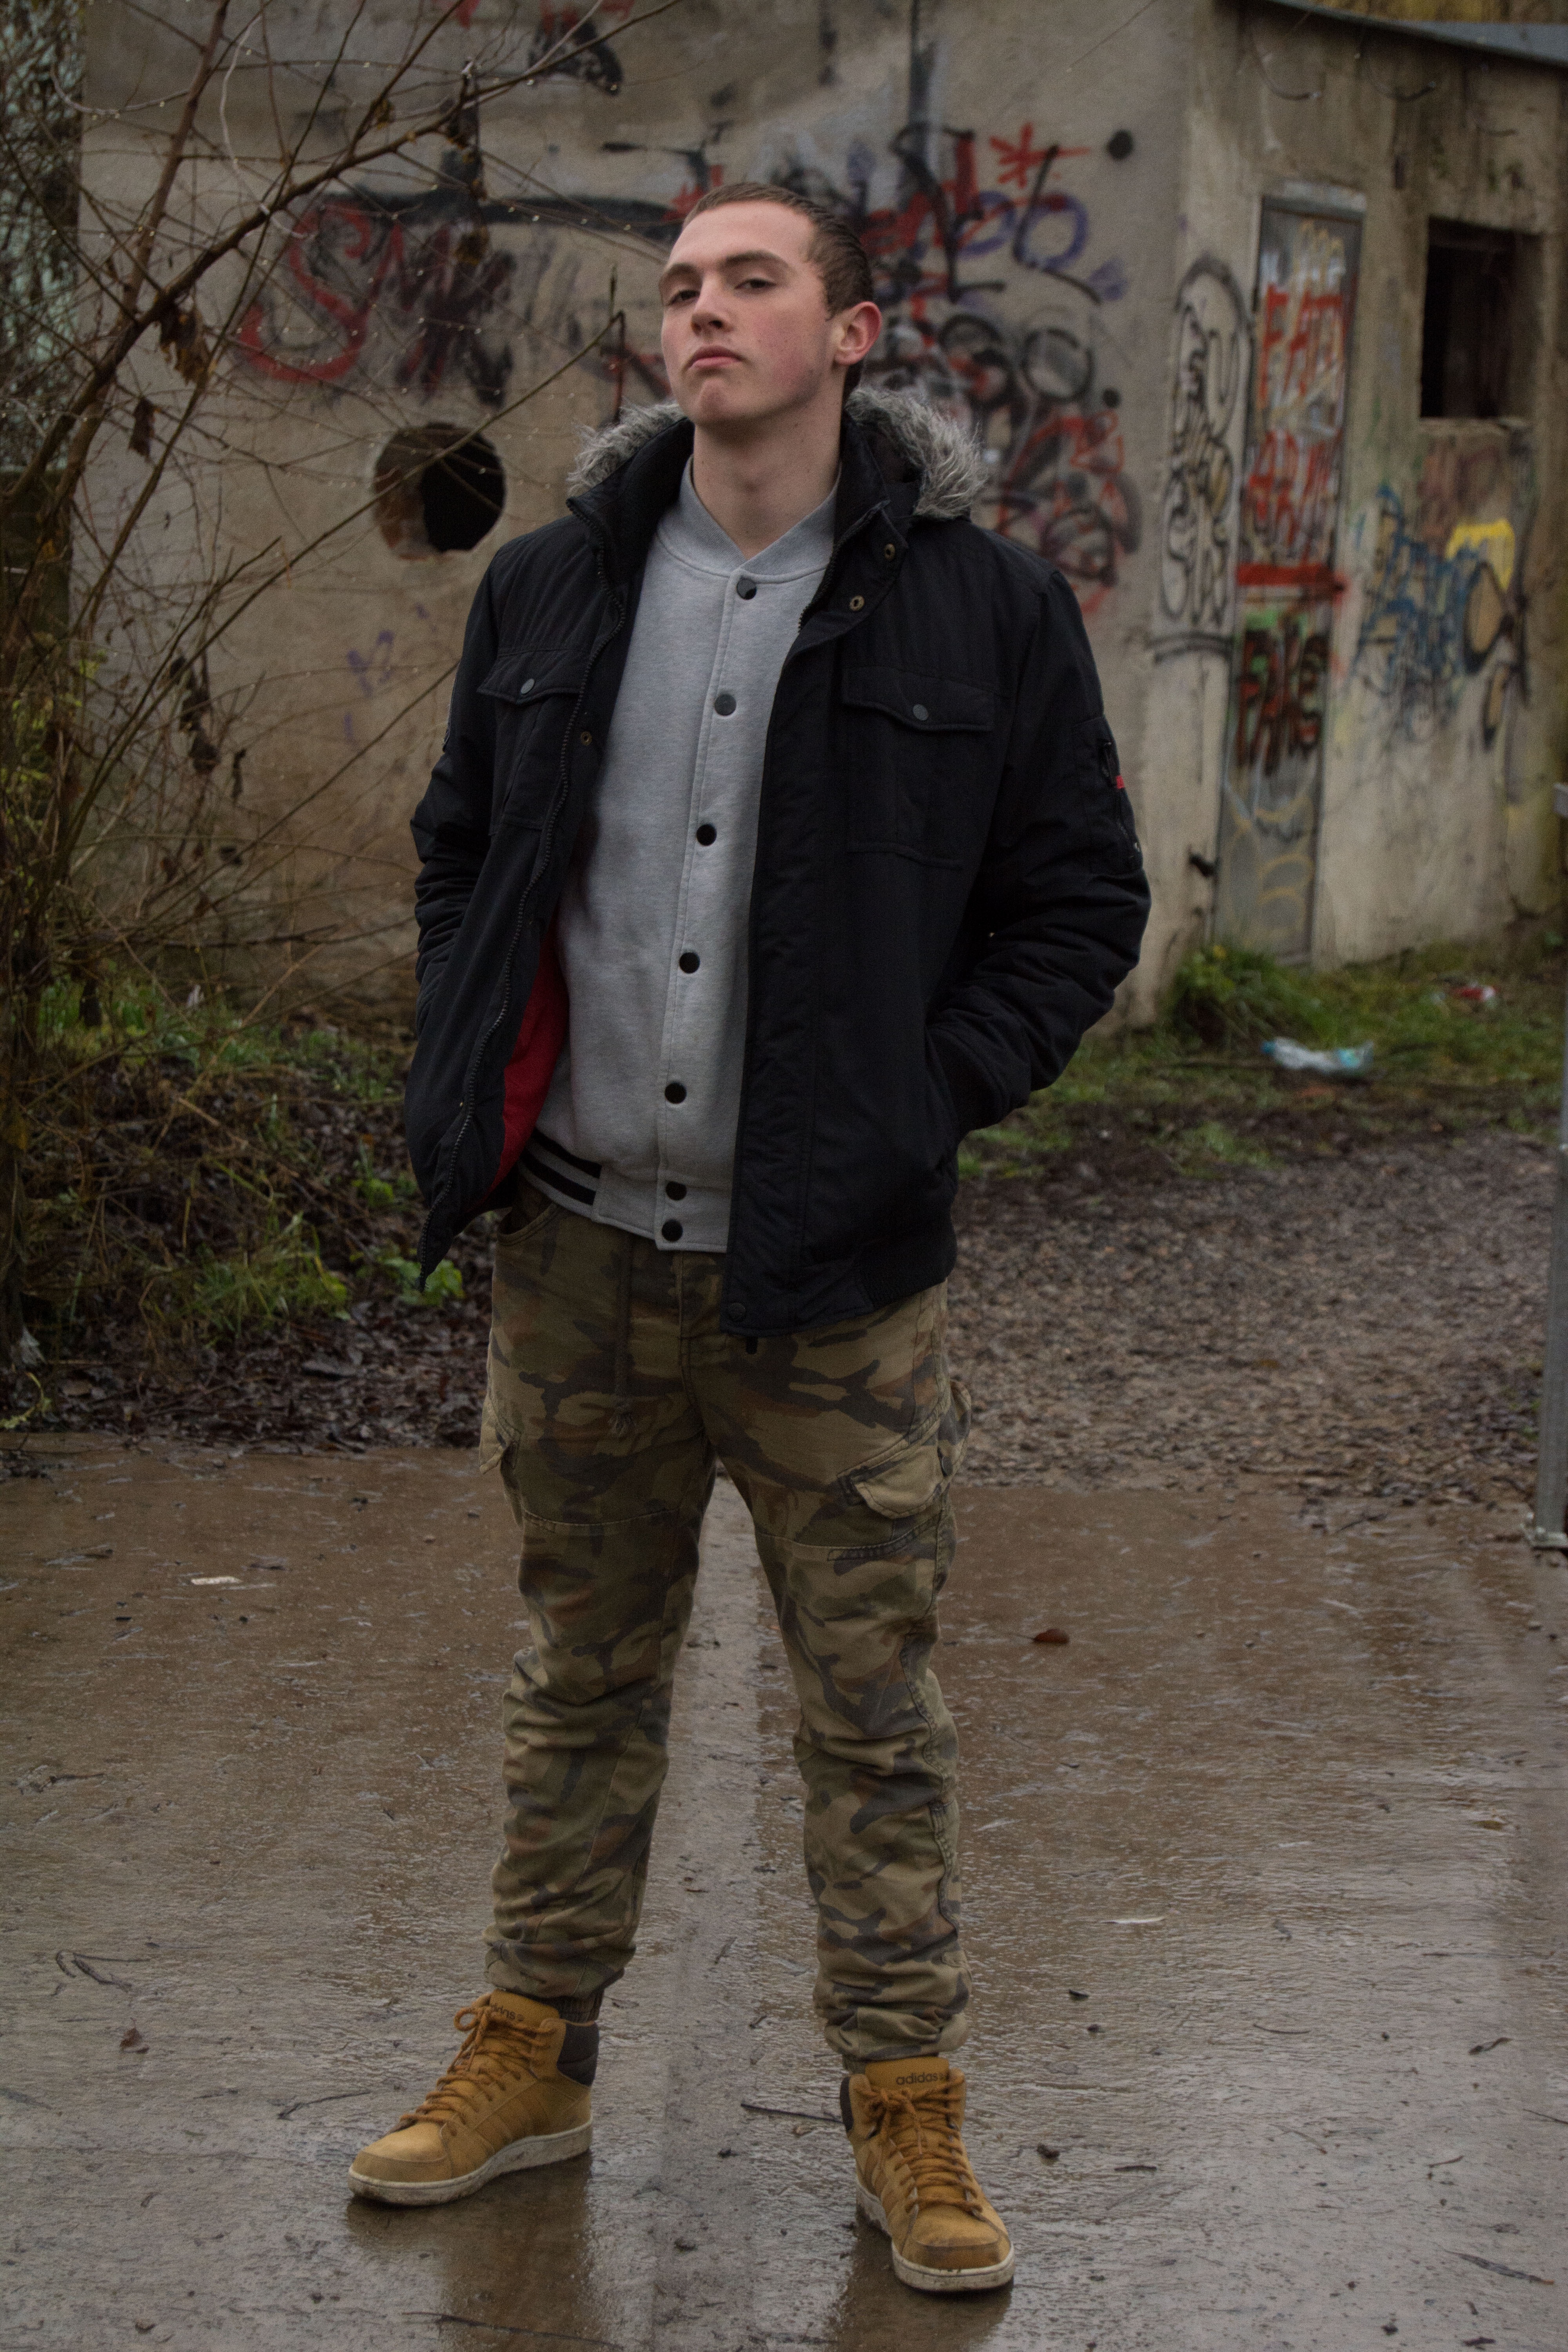
man, person, street, male, guy, young, spring, fashion, business, clothing, rainy, photograph, moda, our success